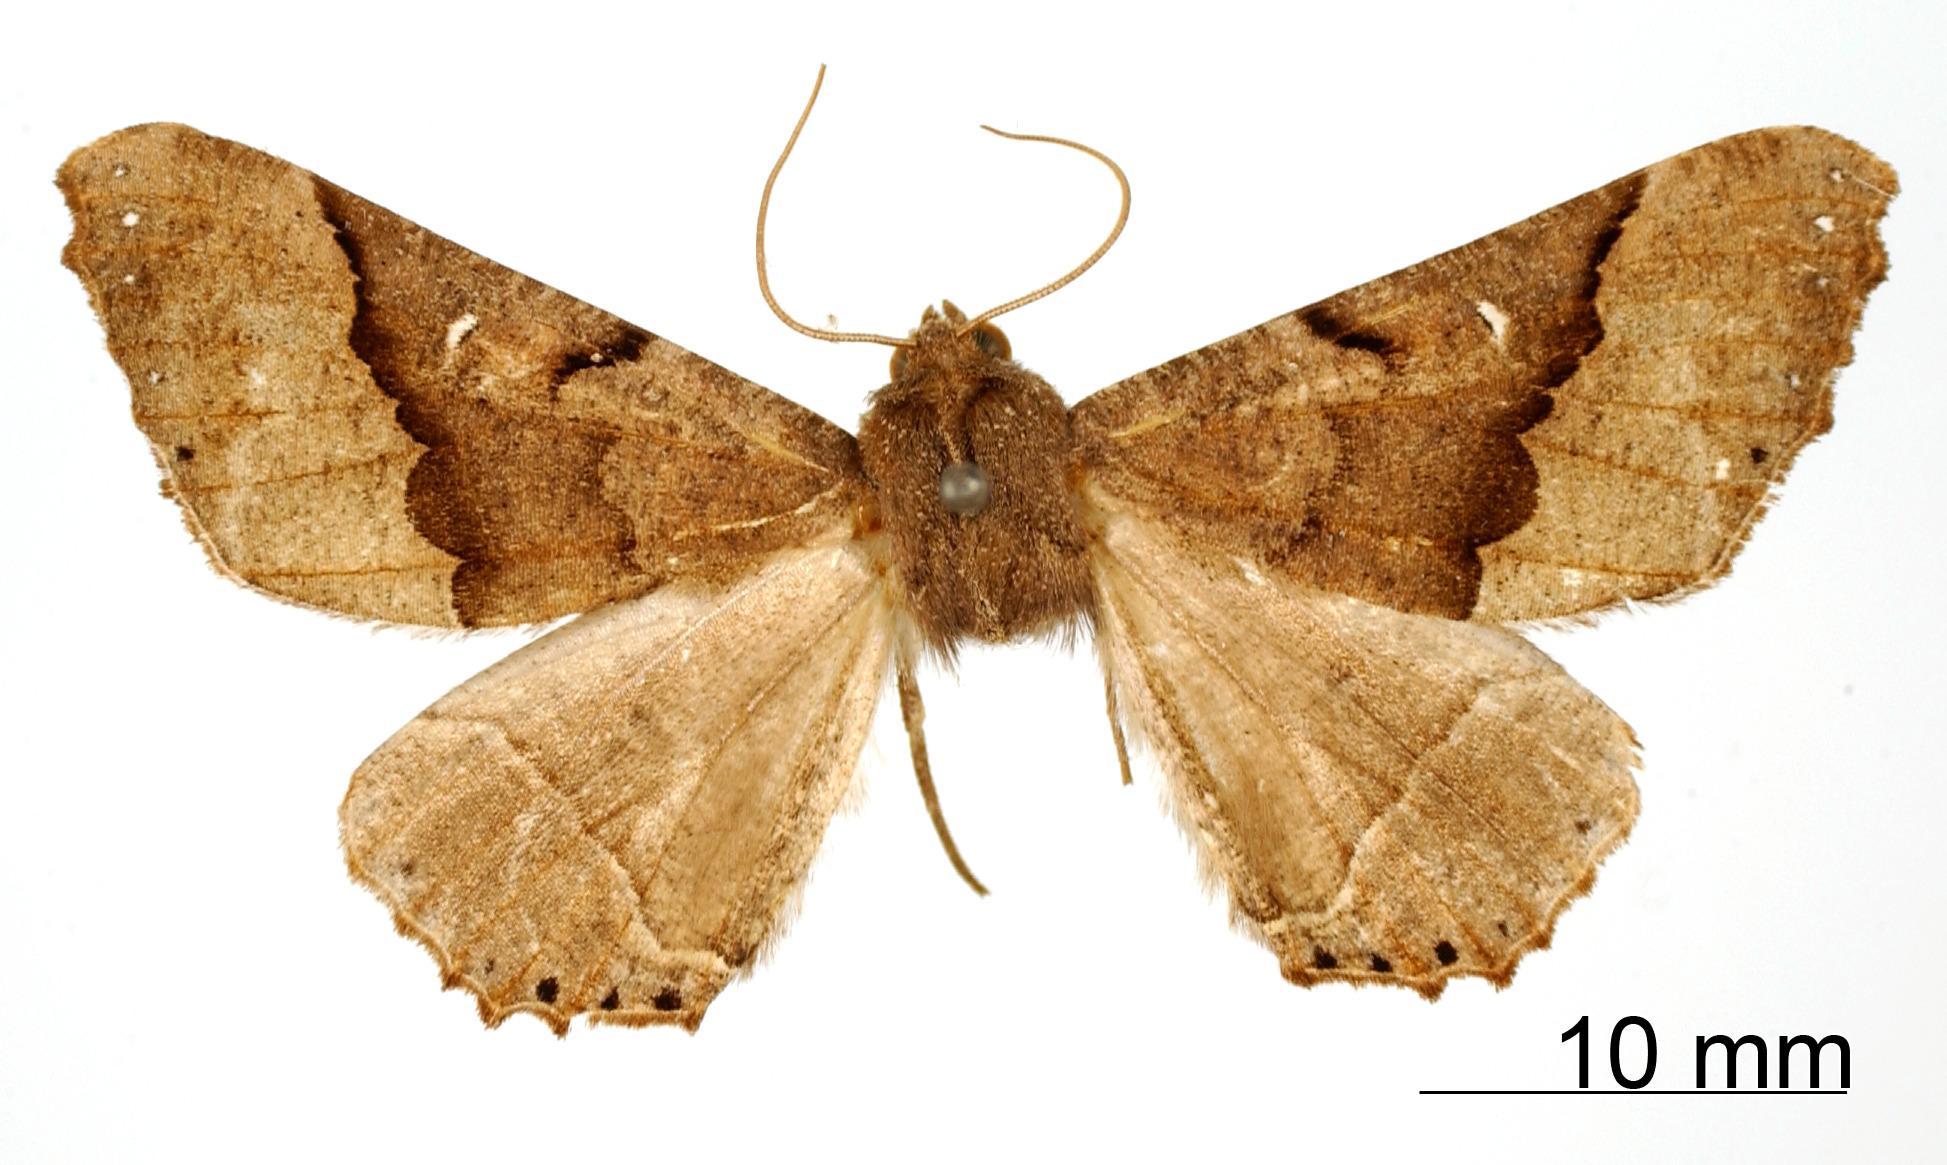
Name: Azelina vecina
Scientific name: Azelina vecina Schaus, 1901
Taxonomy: Animalia, Arthropoda, Insecta, Lepidoptera, Geometridae, Ennominae
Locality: Jalapa, Mexico, Mexico